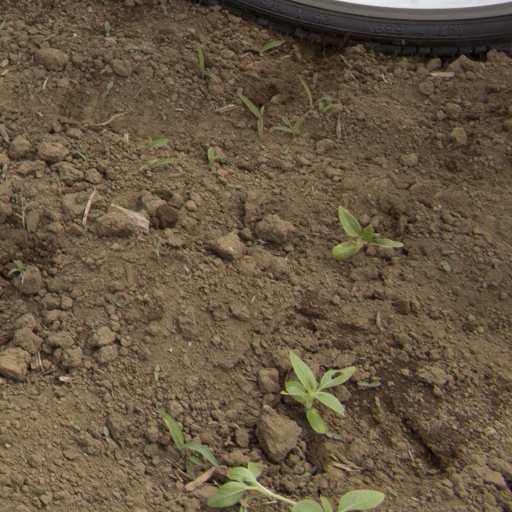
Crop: Jerusalem artichoke